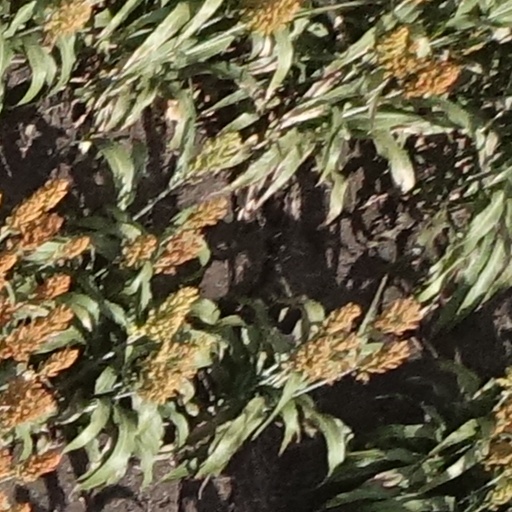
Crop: sorghum